Extraversion and introversion

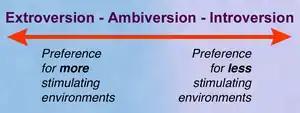
"" author Susan Cain defines introversion and extraversion in terms of preferences for different levels of stimulation—distinguishing it from shyness (fear of social judgment and humiliation).

Mistaking introversion for shyness is a common error. Introversion is a preference, while shyness stems from distress. Introverts prefer solitary to social activities, but do not necessarily fear social encounters like shy people do. Susan Cain, author of the book "", argues that modern Western culture misjudges the capabilities of introverted people, leading to a waste of talent, energy, and happiness. Cain describes how society is biased against introverts, and that, with people being taught from childhood that to be sociable is to be happy, introversion is now considered "somewhere between a disappointment and pathology". In contrast, Cain says that introversion is not a "second-class" trait but that both introverts and extraverts enrich society, with examples including the introverts Isaac Newton, Albert Einstein, Mahatma Gandhi, Dr. Seuss, W. B. Yeats, Steven Spielberg, J. K. Rowling, and Larry Page.